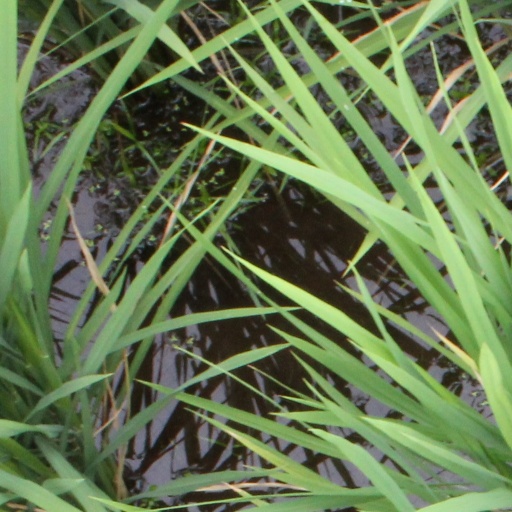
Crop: rice